Dudley Castle

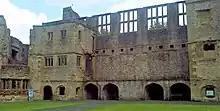
Inner Walls

The castle keep dates from the rebuilding that started in 1262. It rests on the motte, constructed in the Norman period but somewhat reduced in height afterwards. The original building was slightly rectangular in plan with approximate dimensions 15 metres north to south and 22 metres east to west. The four drum towers on each corner are 9.8 metres in diameter. After the slighting at the end of the civil war, only the north side of the castle and parts of two of the drum towers remain.